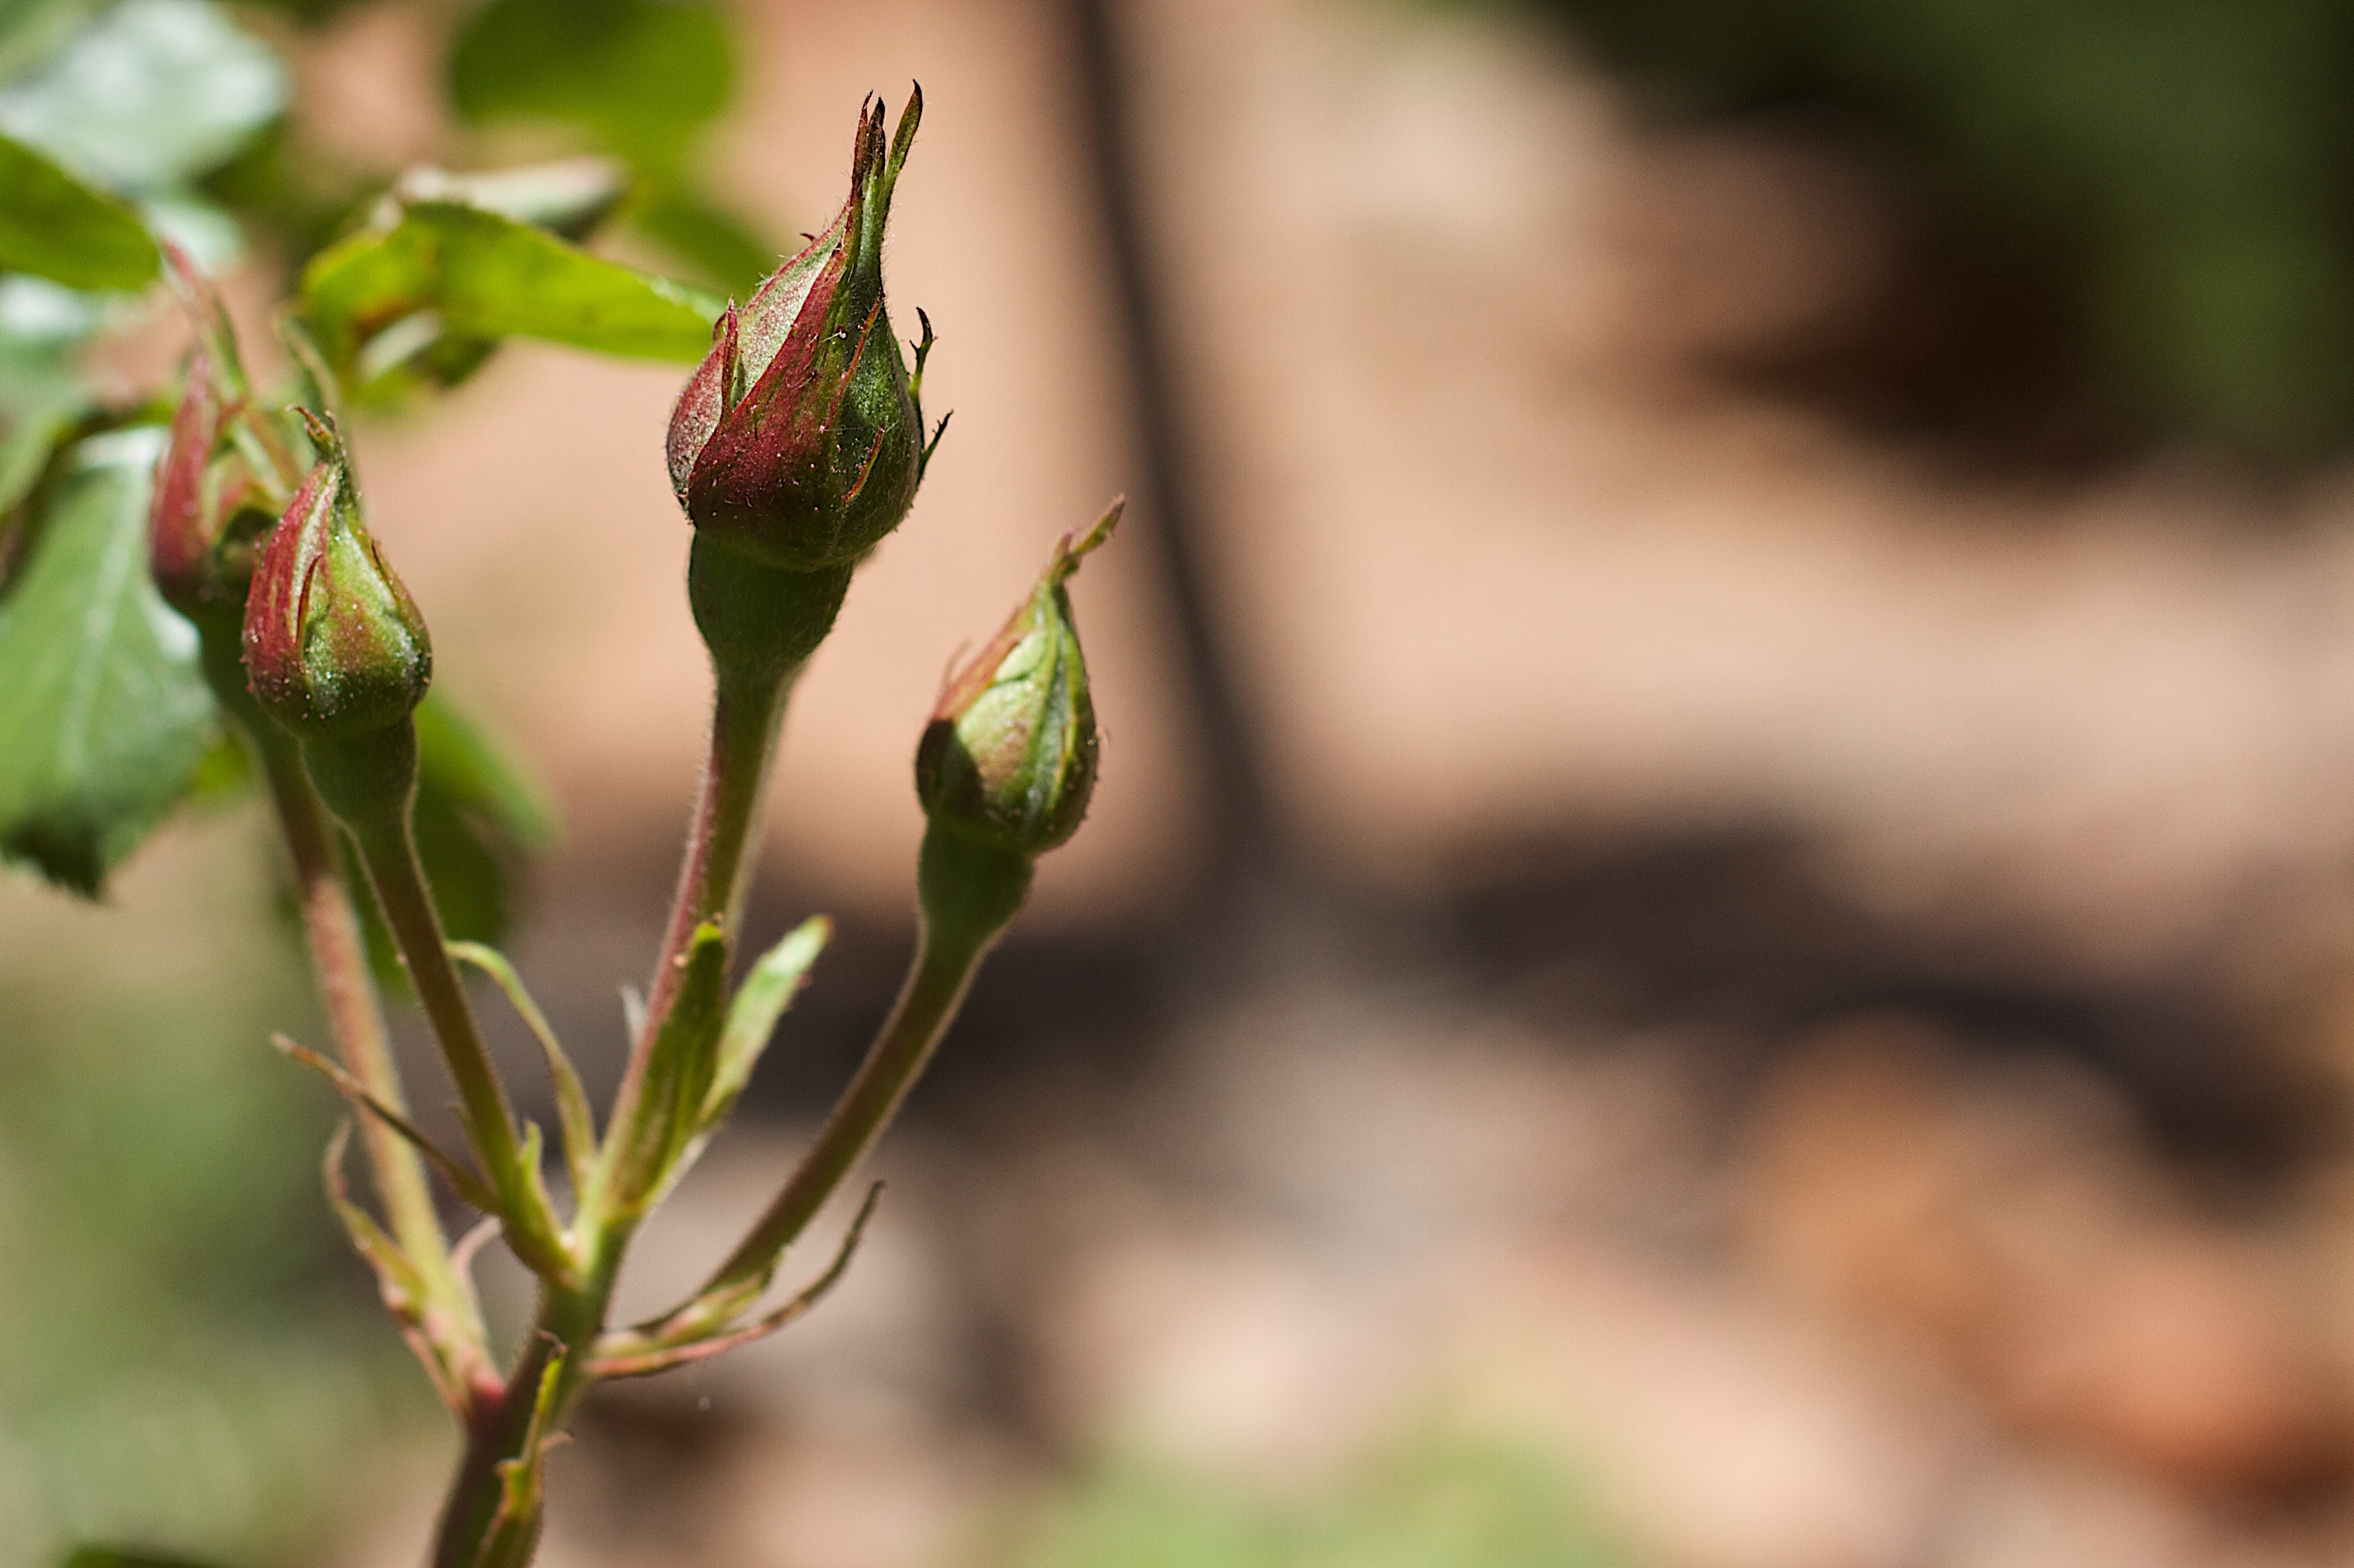
nature, branch, blossom, plant, photography, leaf, flower, rose, green, produce, botany, flora, fauna, wildflower, close up, bud, macro photography, flowering plant, plant stem, land plant